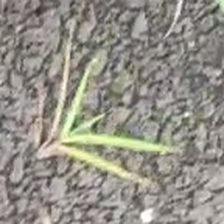
Weed species: Digitaria_SP_(Digitaria Sanguinalis )